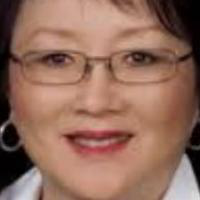
Age group: age 31-40